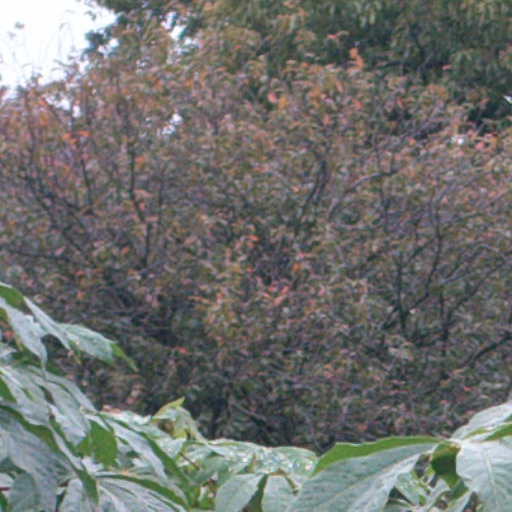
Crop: cassava